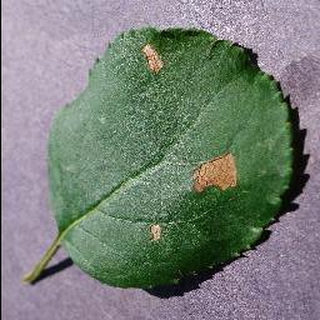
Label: apple_black_rot